Gardabani

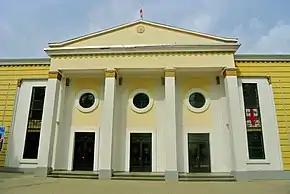
Cultural Center

Gardabani was an inconspicuous village in the southern Georgian countryside until Russian rule in the 19th century. With the administrative division of the South Caucasus by the Russians, the settlement, at the time with the Azerbaijani name Karayaz(i) (often spelled Karaia in Georgian; also known under the Russian exonym Karatapa), became the namesake and center of Karayaz uchastok (Russian: Караязский участок) within the Tiflis Uyezd (part of Tiflis Governorate). Karayazi was mainly populated by Azerbaijanis, who at the time were referred to as Tatars like other Turkic-speaking ethnic groups. In 1886, 94% of the more than 5,000 residents of Karayazi uchastok were of Azerbaijani descent. Upon completion of the Tiflis - Baku railway line in 1883 a station opened in Karayaz.